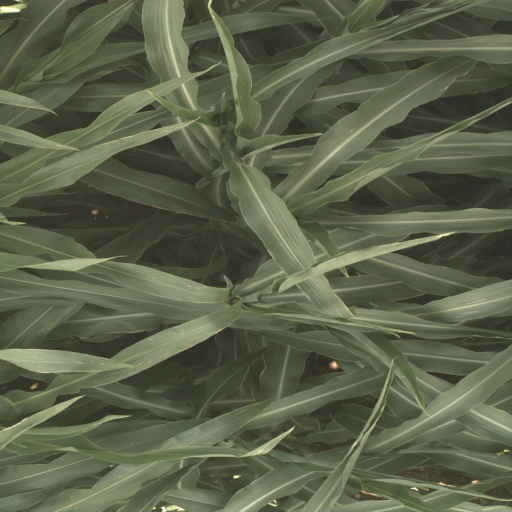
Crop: sorghum